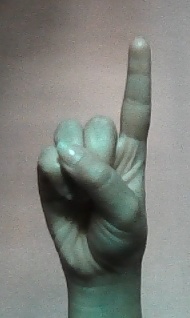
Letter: bb